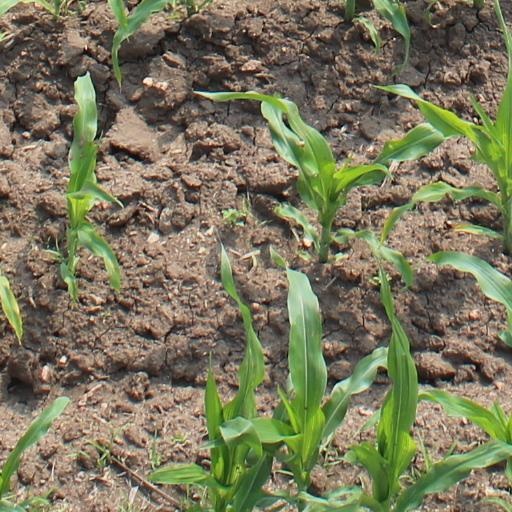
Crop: maize; corn